Hanau Hauptbahnhof

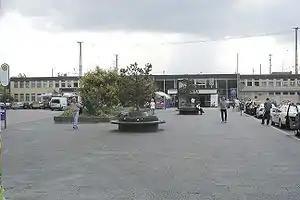
Station forecourt

Hanau Hauptbahnhof is a railway station in Hanau in the German state of Hesse, and is a major railway junction east of Frankfurt am Main. It was opened in 1867, but the current building was built in the late 1960s. It is located about south-east of central Hanau. It is classified by Deutsche Bahn (DB) as a category 2 station and has many train services, including Intercity Express, regional and S-Bahn services.